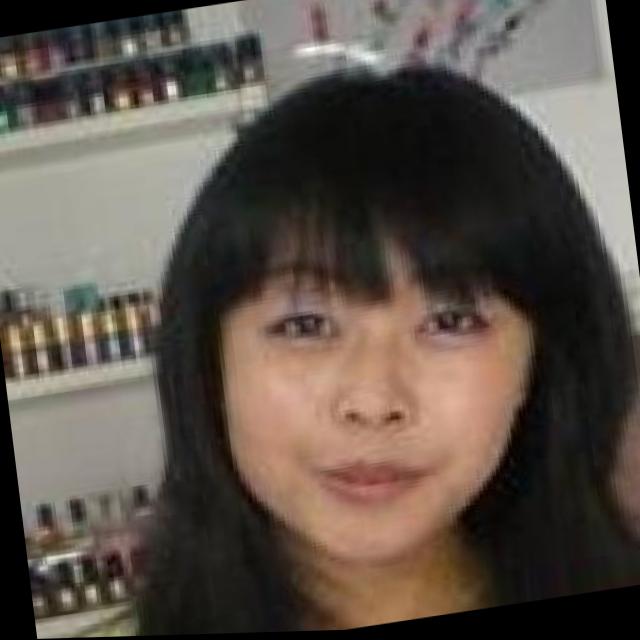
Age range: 21-44